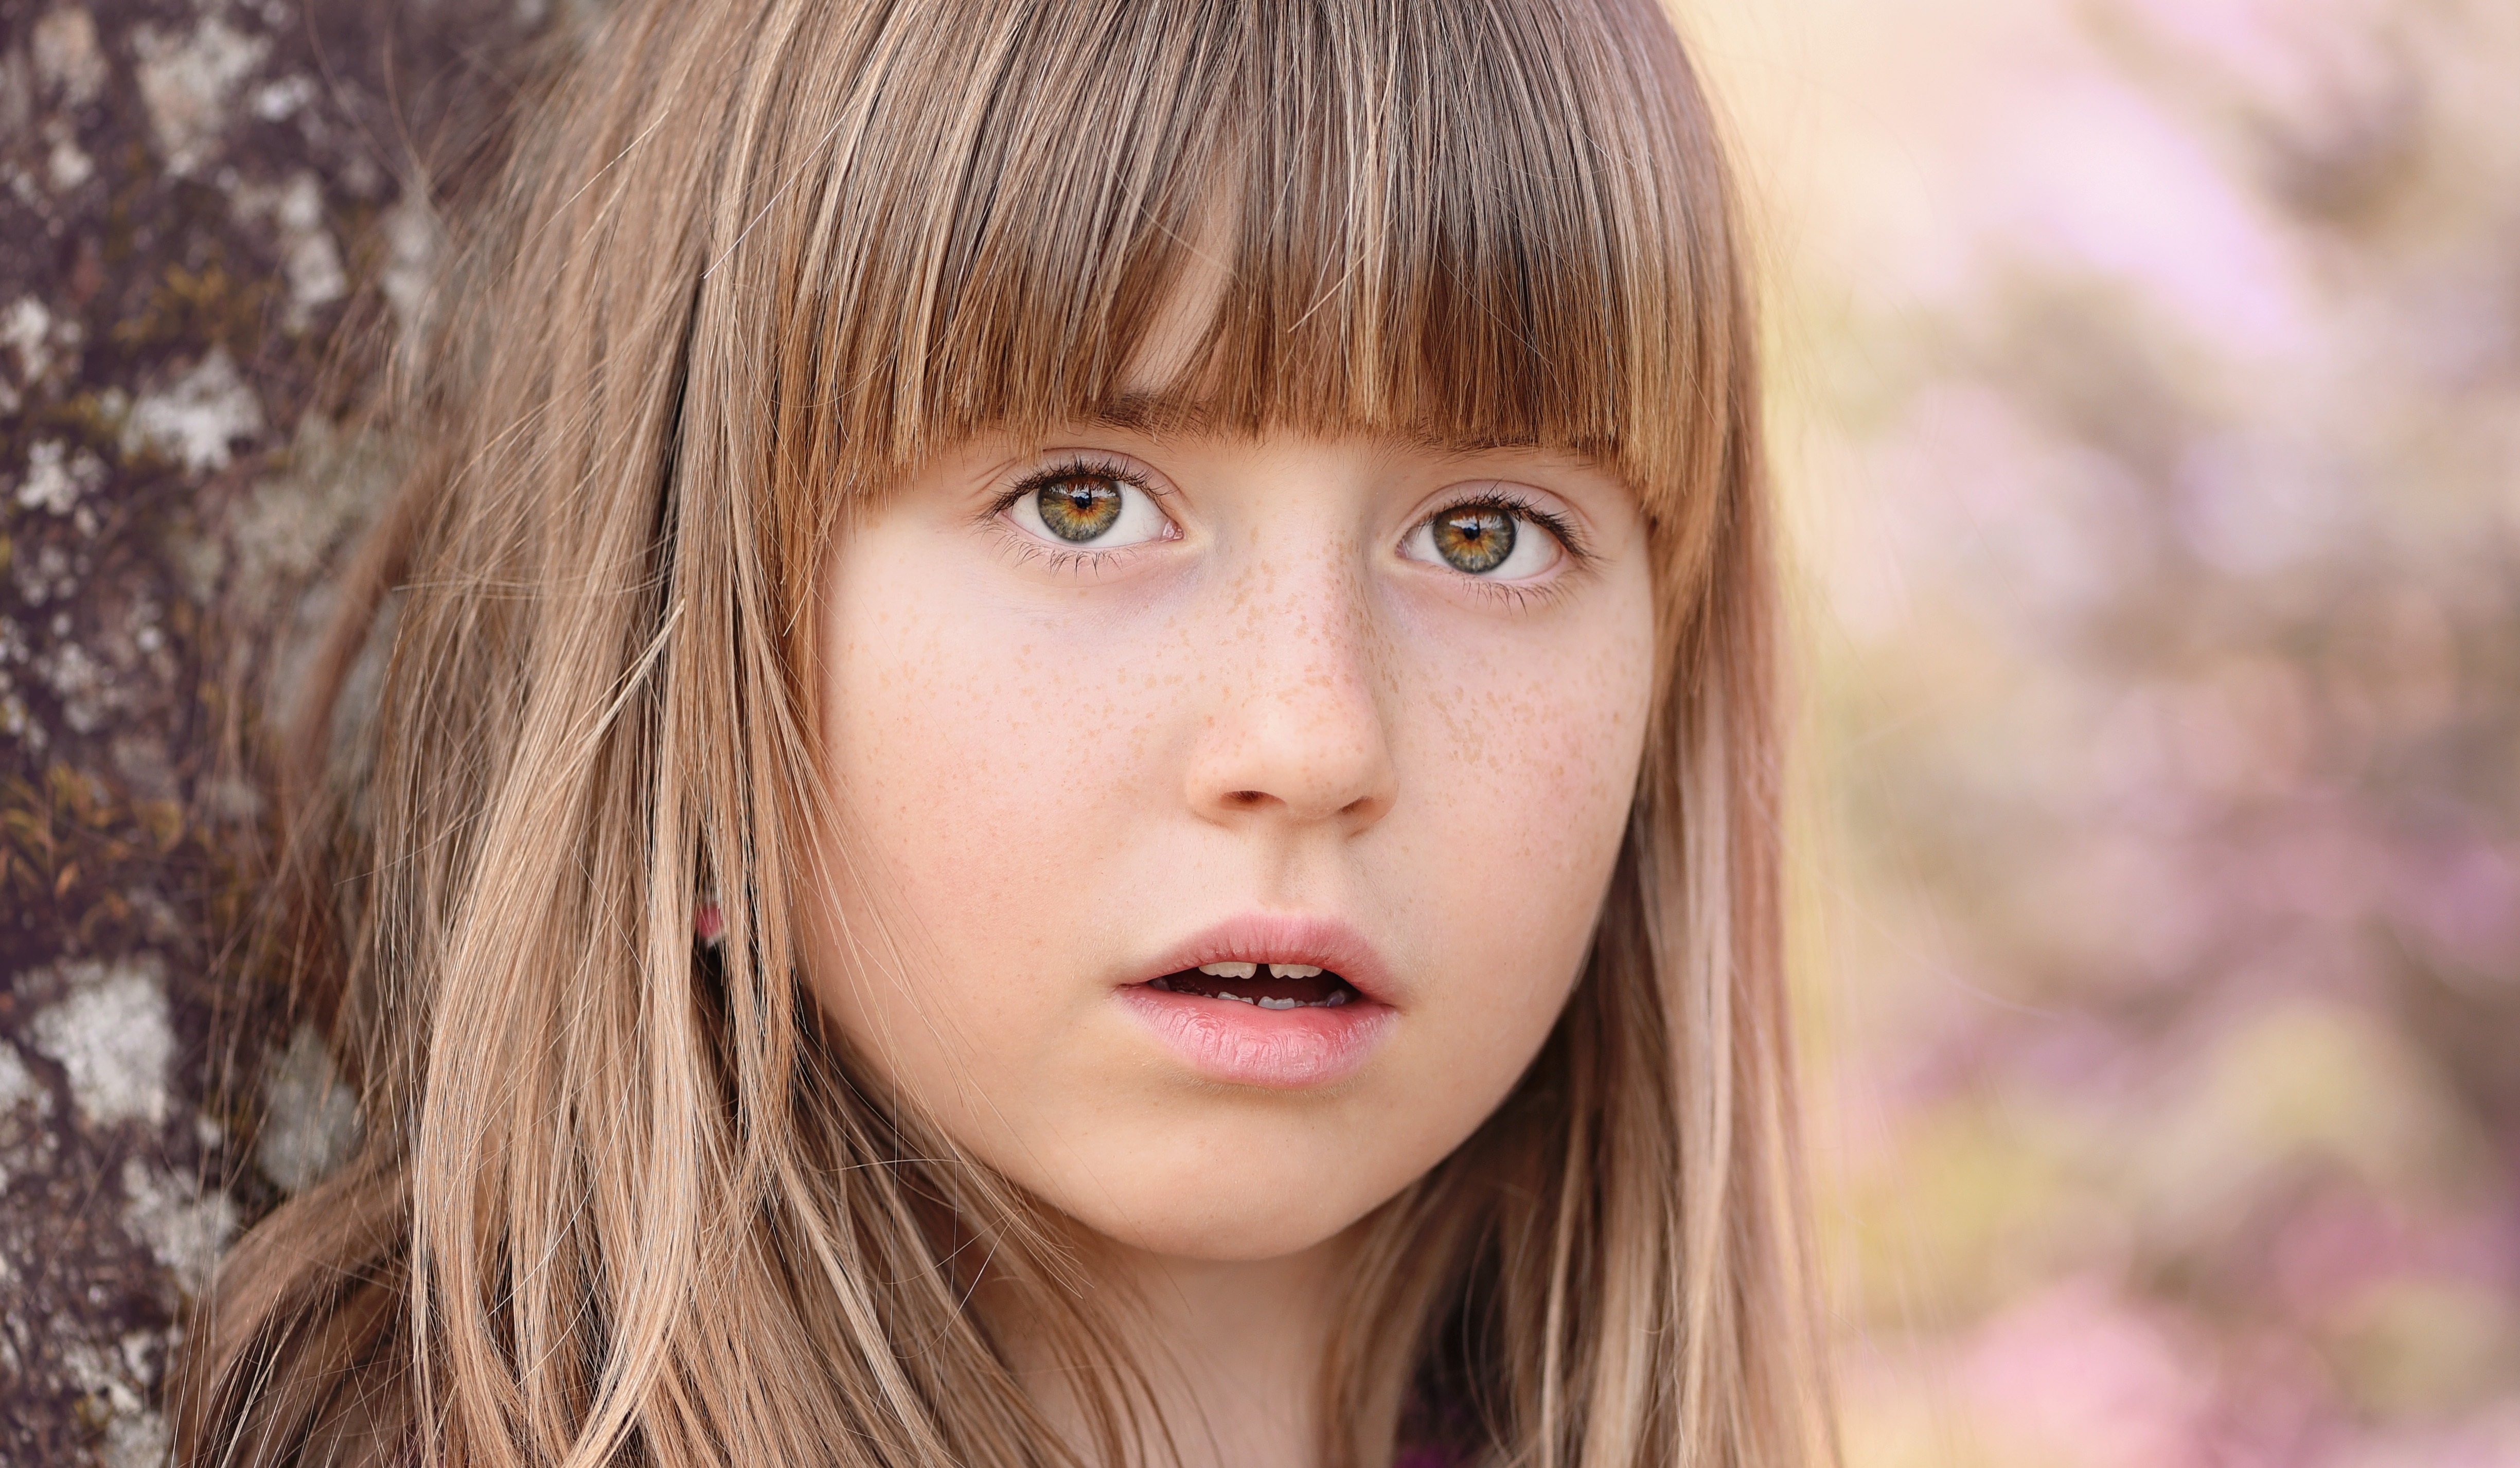
person, girl, hair, photography, portrait, model, young, child, human, close, facial expression, hairstyle, smile, long hair, close up, human body, face, nose, toddler, eye, head, skin, beauty, beautiful, blond, pretty, organ, emotion, brown hair, portrait photography